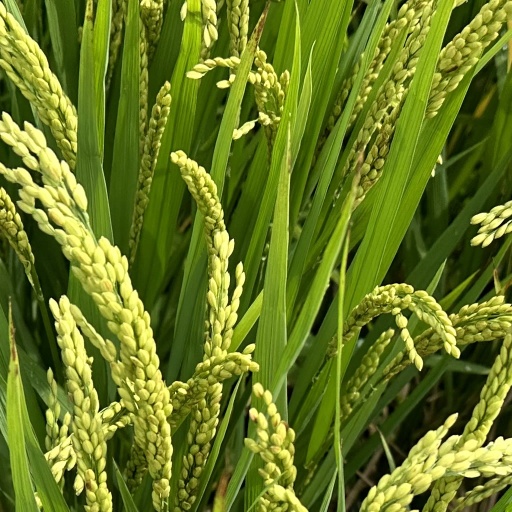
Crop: rice